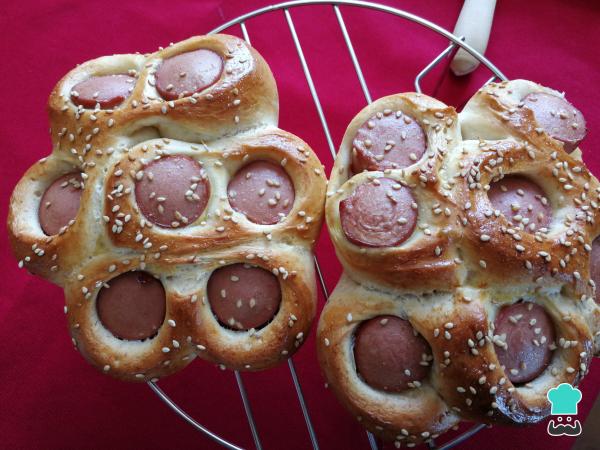
Dejamos levar las flores de salchichas y, una vez levadas, pintamos con huevo y espolvoreamos con ajonjolí. Horneamos a 240 grados con calor arriba y abajo durante 15 minutos, o hasta que veamos que esté dorada la preparación. ¡Y lista la receta de flores de salchichas! Podemos servirlas con una salsa al gusto, como salsa barbacoa o salsa de yogur.